Abbie Dentus

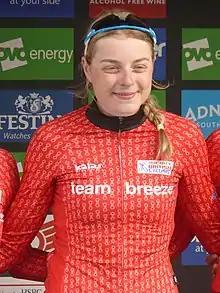
Dentus in 2018

Abigail Louise Dentus (born 3 May 1997) is a British track and road cyclist. In 2018, Dentus was part of the Team Breeze squad that won the team pursuit at the British National Track Championships with Jenny Holl, Rebecca Raybould and Jessica Roberts.